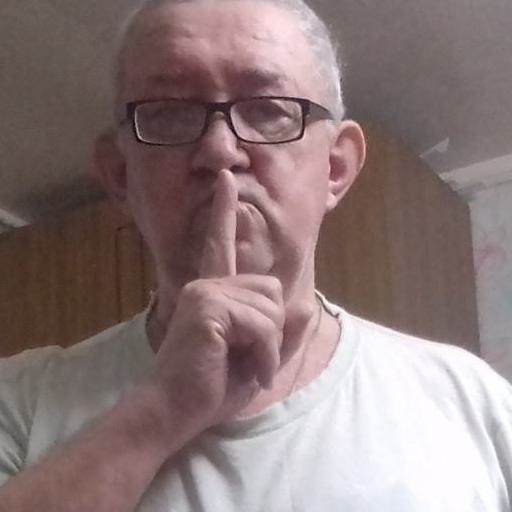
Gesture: mute